Kniebis

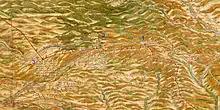
Section of the map by Georg Ludwig Stäbenhaber

The Kleine Schanz(1), the Alexanderschanze(2) and the Schwedenschanze(3) are all marked on the section of the map by Stäbenhaber.